Folate

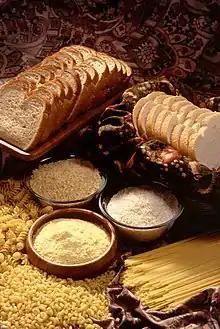
In the United States and many other countries, wheat flour is fortified with folic acid; some countries also fortify maize flour and rice.

In 1996, the United States Food and Drug Administration (FDA) published regulations requiring the addition of folic acid to enriched breads, cereals, flours, corn meals, pastas, rice, and other grain products. This ruling took effect on 1 January 1998, and was specifically targeted to reduce the risk of neural tube birth defects in newborns. There were concerns expressed that the amount of folate added was insufficient.